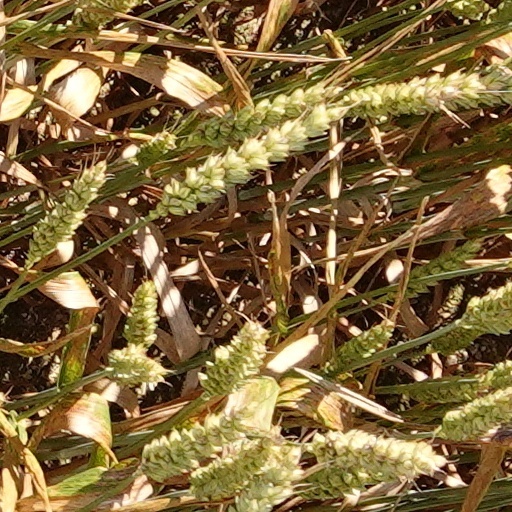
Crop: wheat